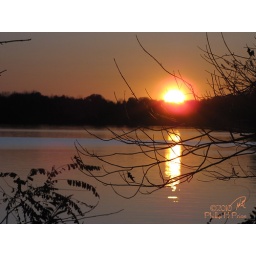
Clear sky sunset over old hickory lake in Tennessee!